Prisoner of war

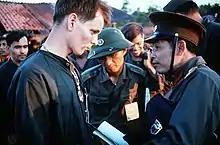
An American POW being released by North Vietnamese and Viet Cong captors in February 1973

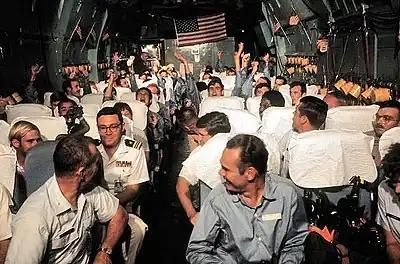
Recently released American POWs from North Vietnamese prison camps in 1973

According to some sources, the Soviets captured 3.5 million Axis servicemen (excluding Japanese), of whom more than a million died. One specific example is that of the German POWs after the Battle of Stalingrad, where the Soviets captured 91,000 German troops in total (completely exhausted, starving and sick), of whom only 5,000 survived the captivity.